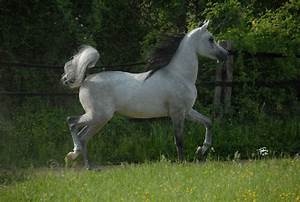
Label: cavallo